Hamilton East, New Zealand

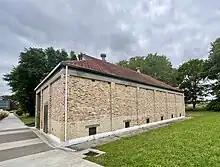
Flynn Park 1942 magazine storage building and cycleway in 2023

Just to the north of the Gardens, Flynn Park housed an ammunition factory from 1942 to 1946. It is the most southerly of the parks in the original Belt and on the edge of the Wairere Drive extension to Peacocke.